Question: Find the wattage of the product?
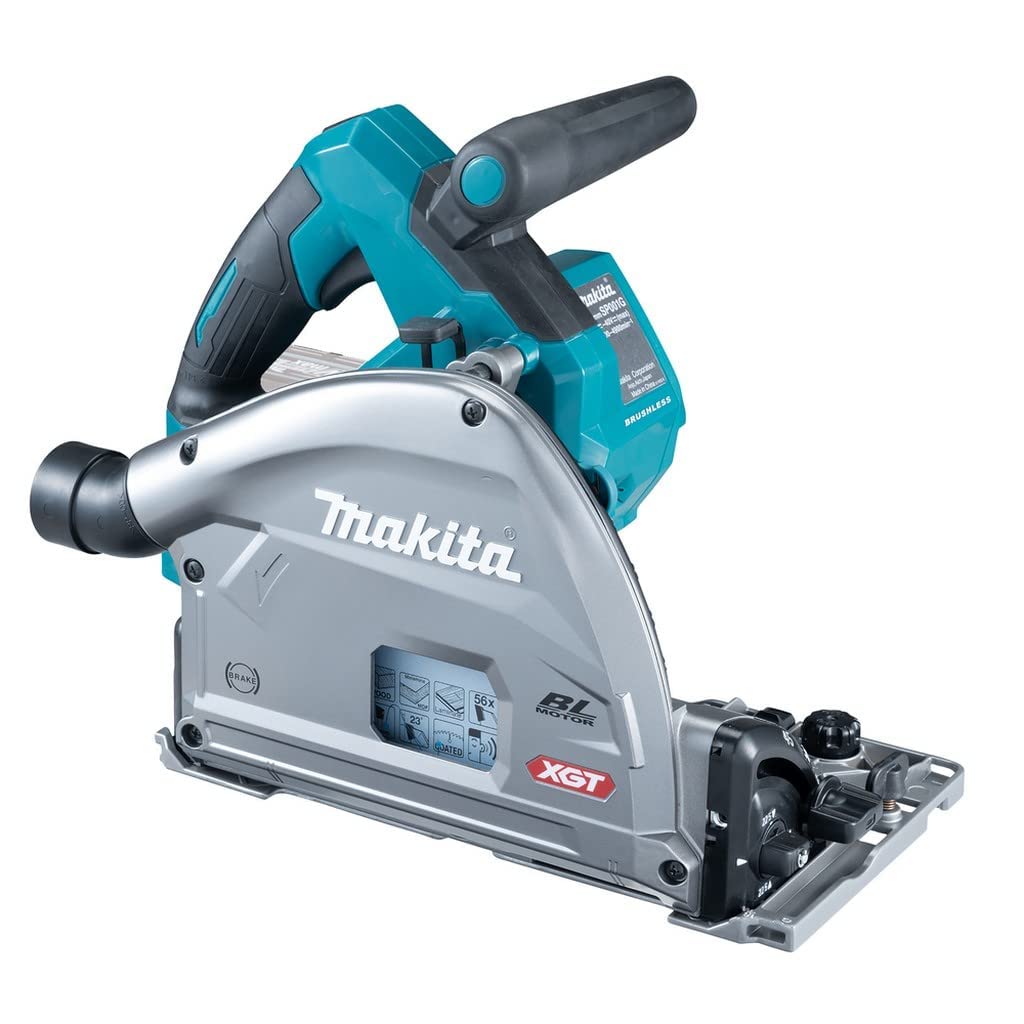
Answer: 225.0 watt